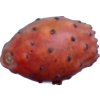
Label: cactus_fruit_red